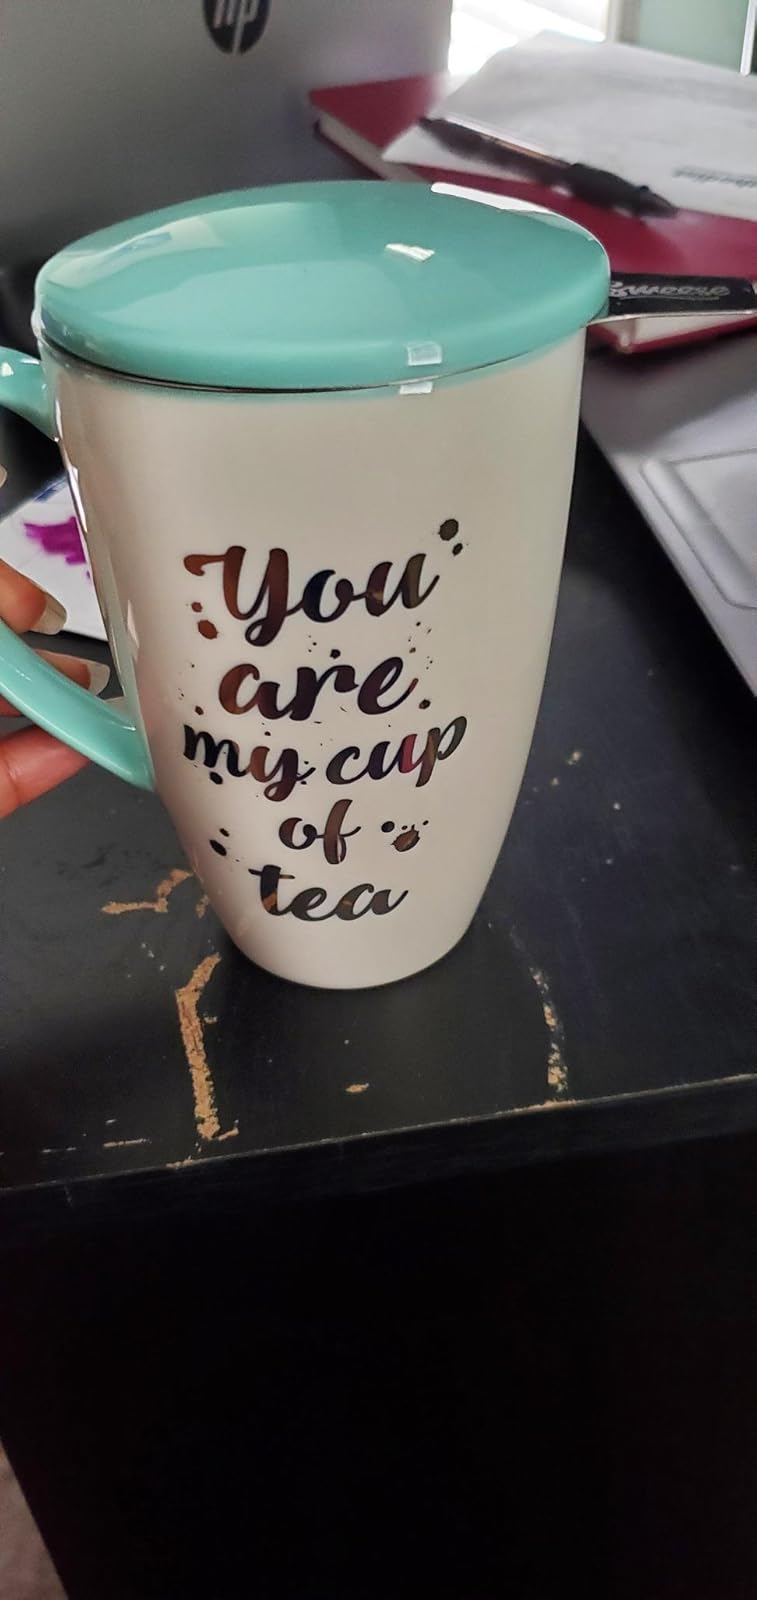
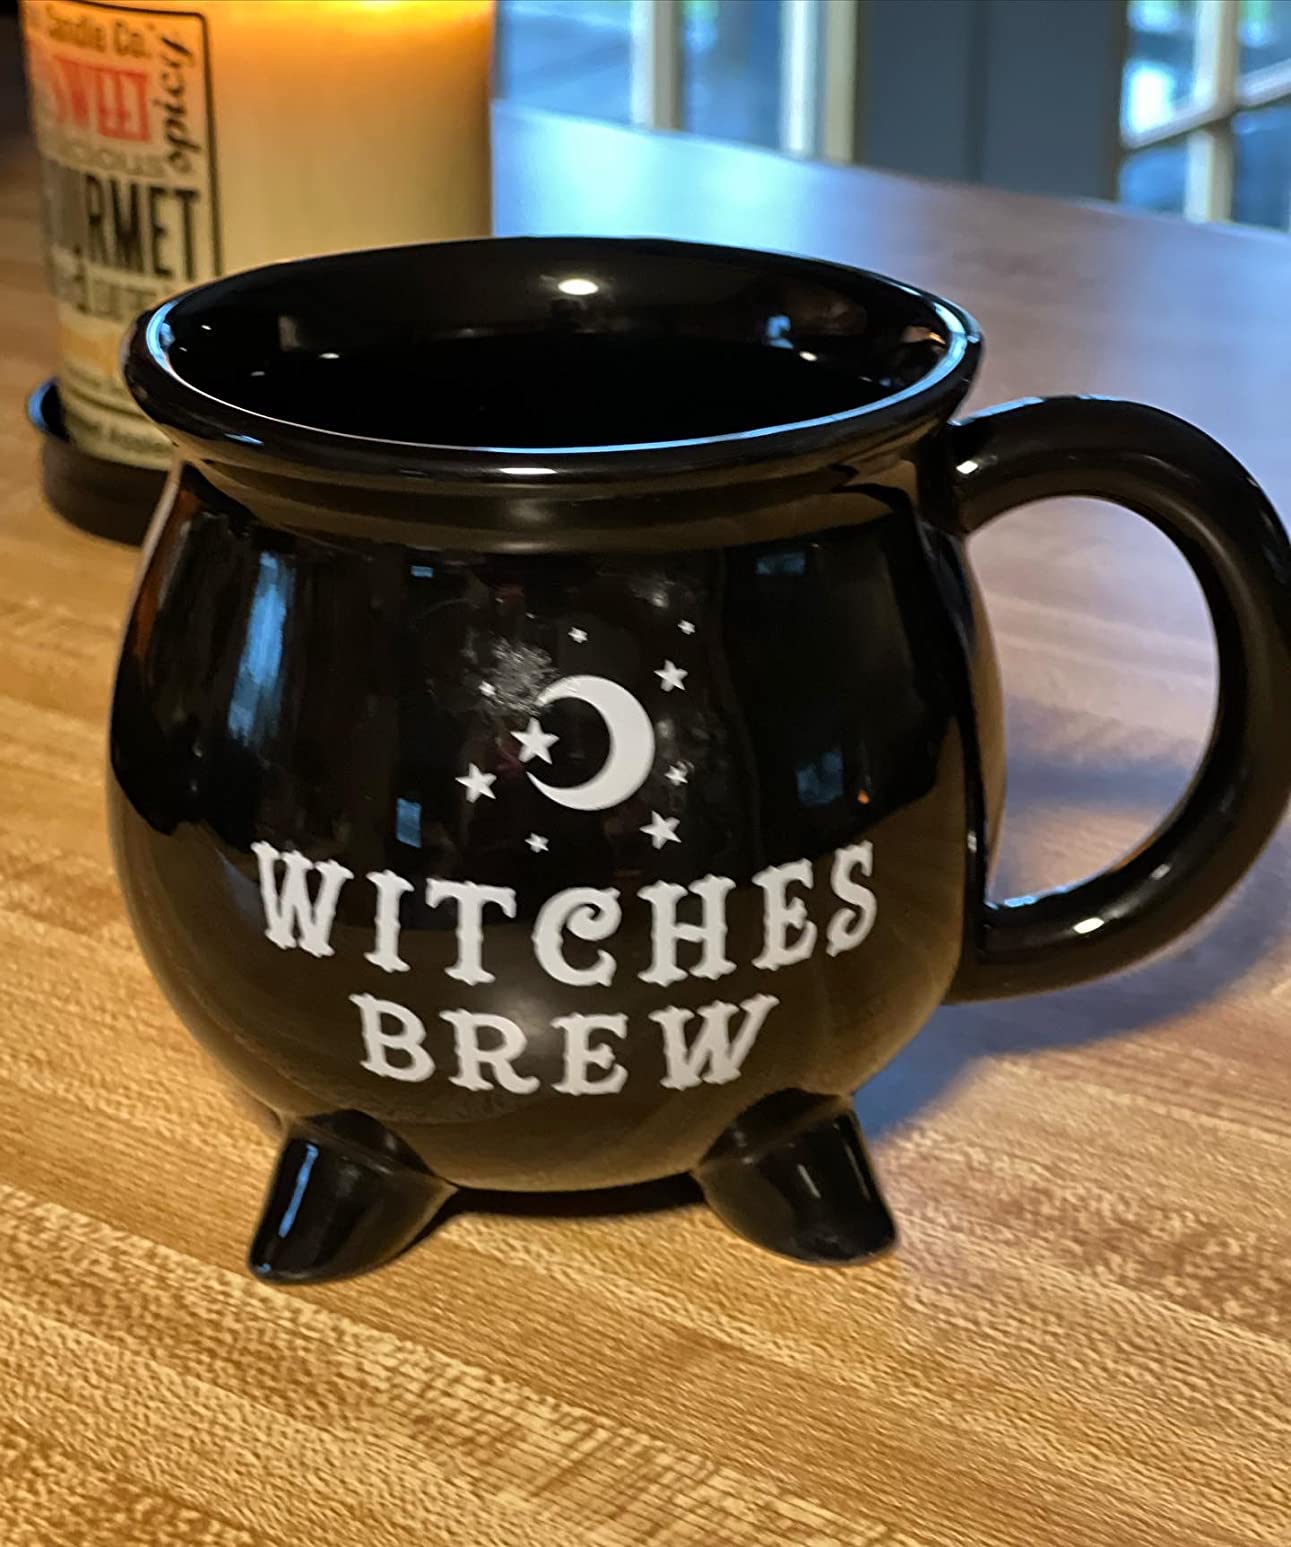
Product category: items_mug
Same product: no